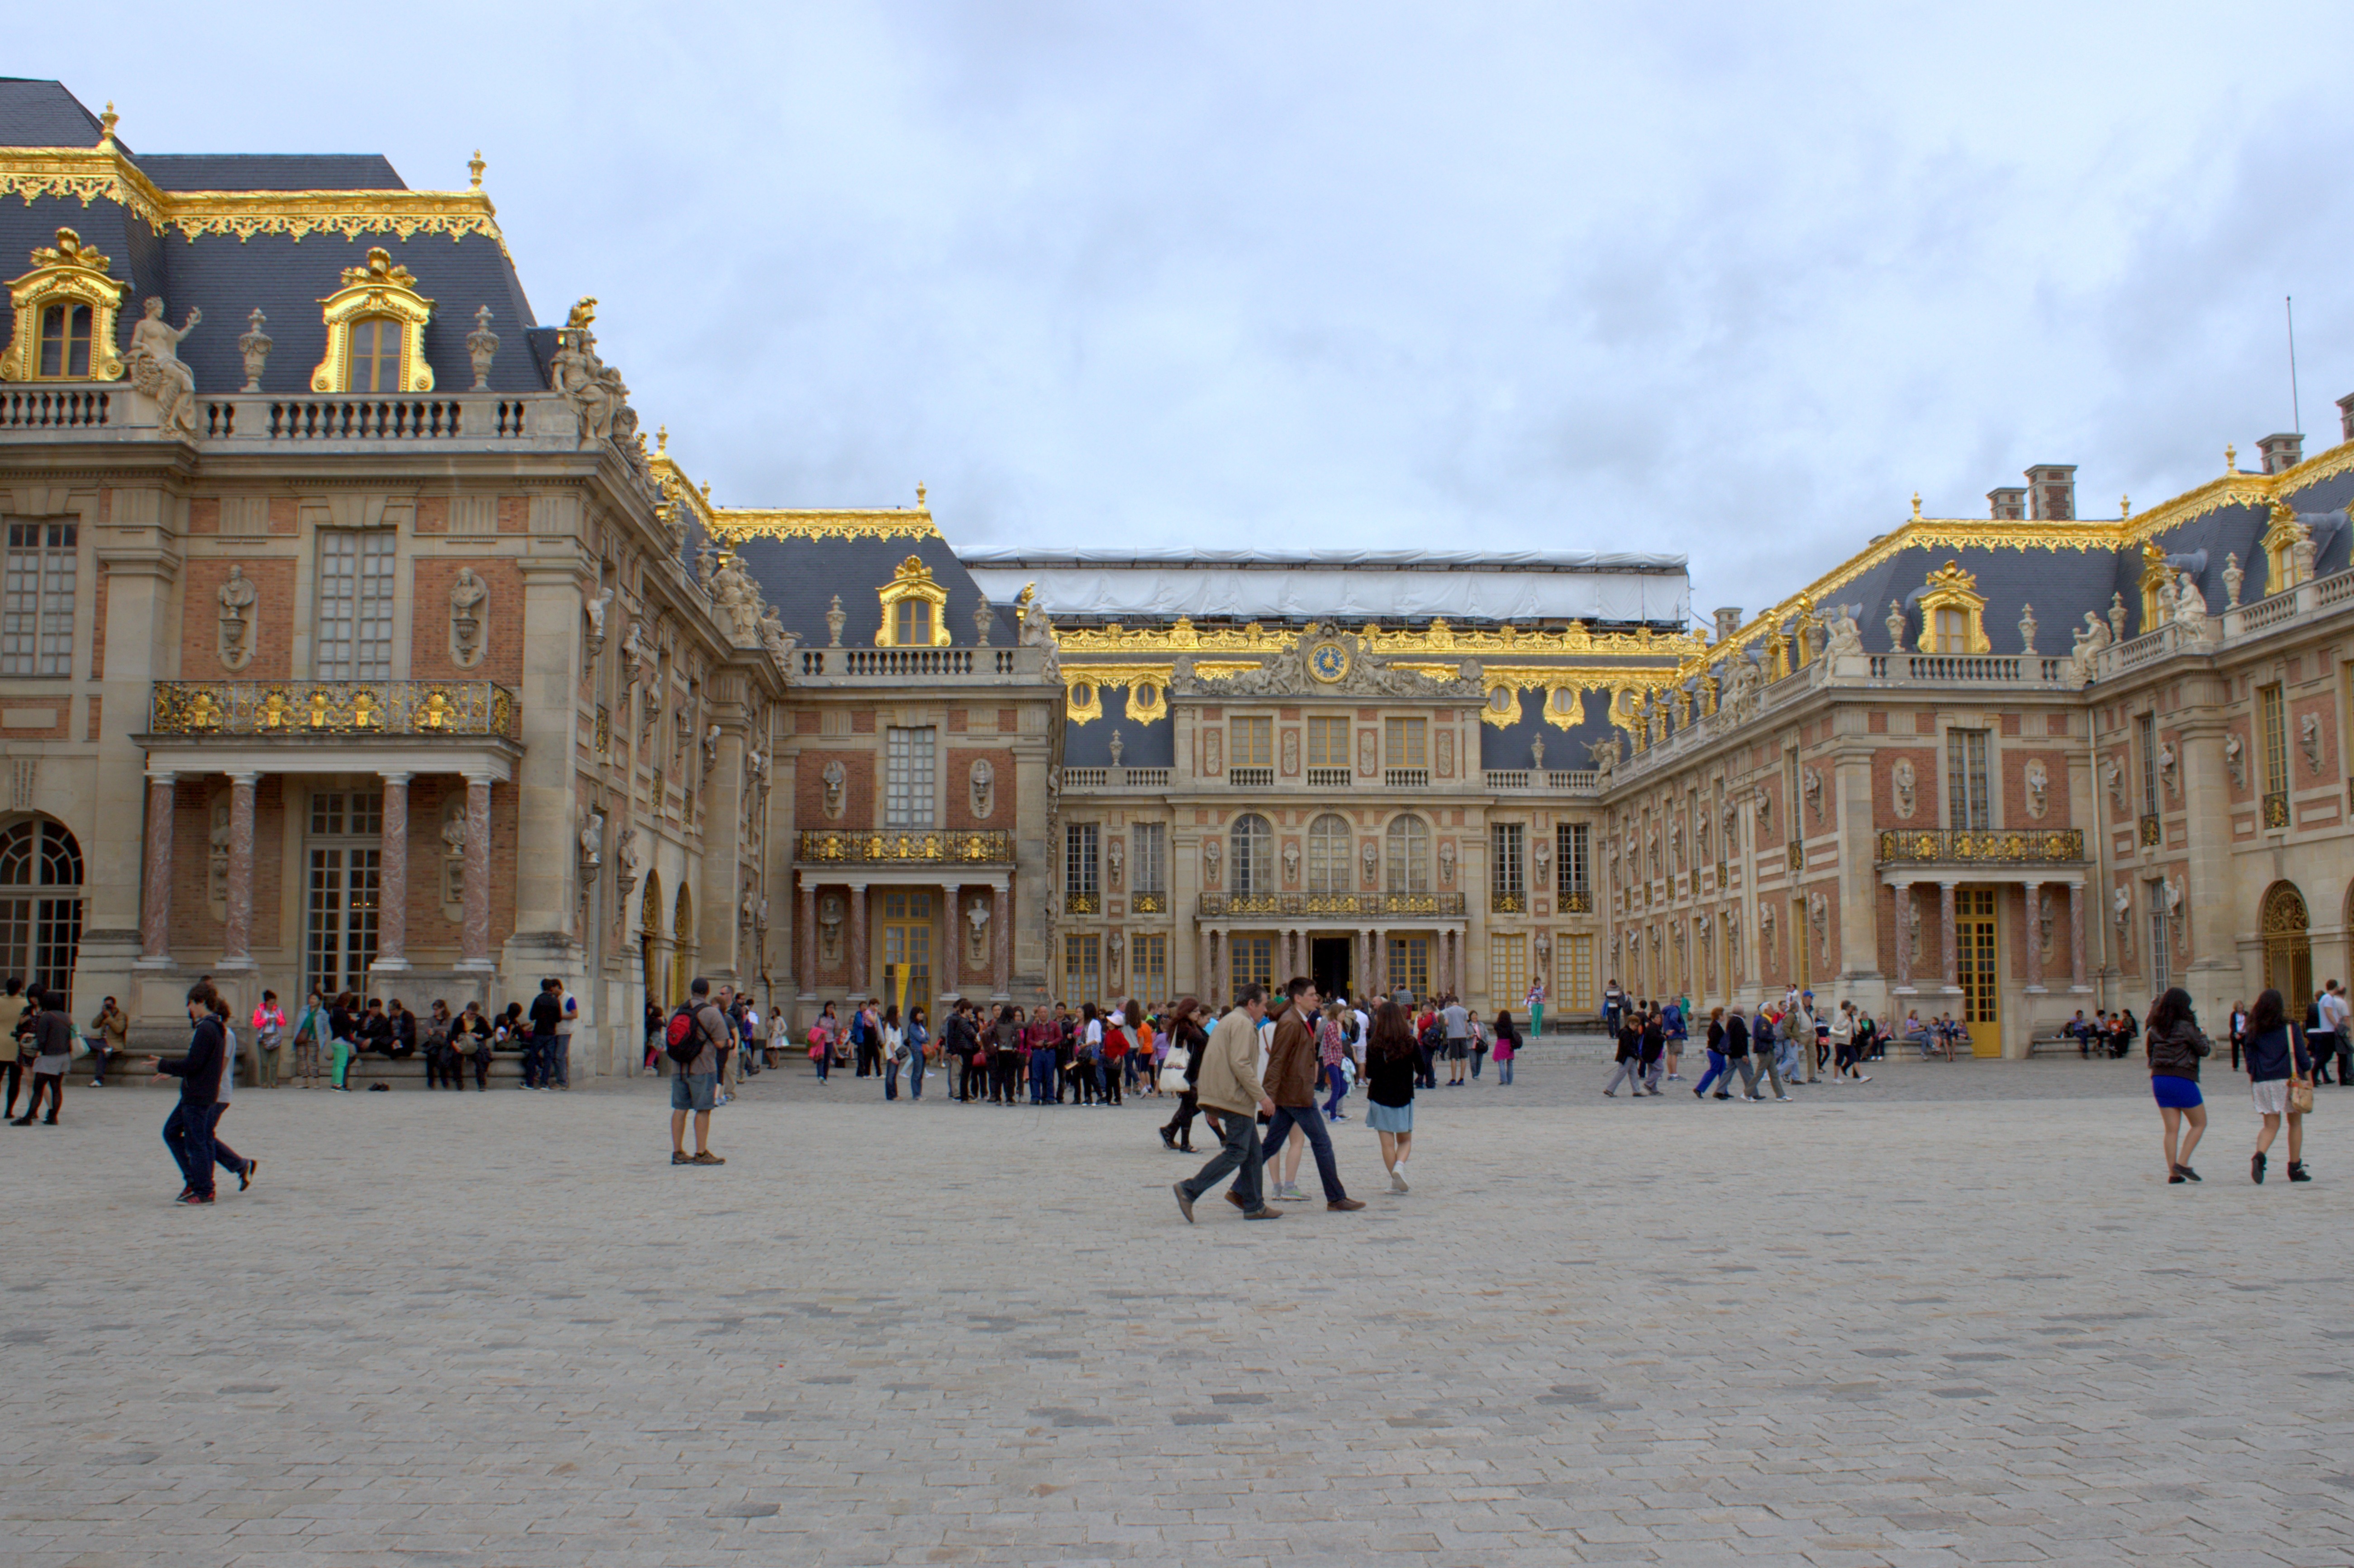
architecture, building, palace, paris, monument, france, plaza, landmark, historic, tourism, beautiful, town square, historical, versailles, ice rink